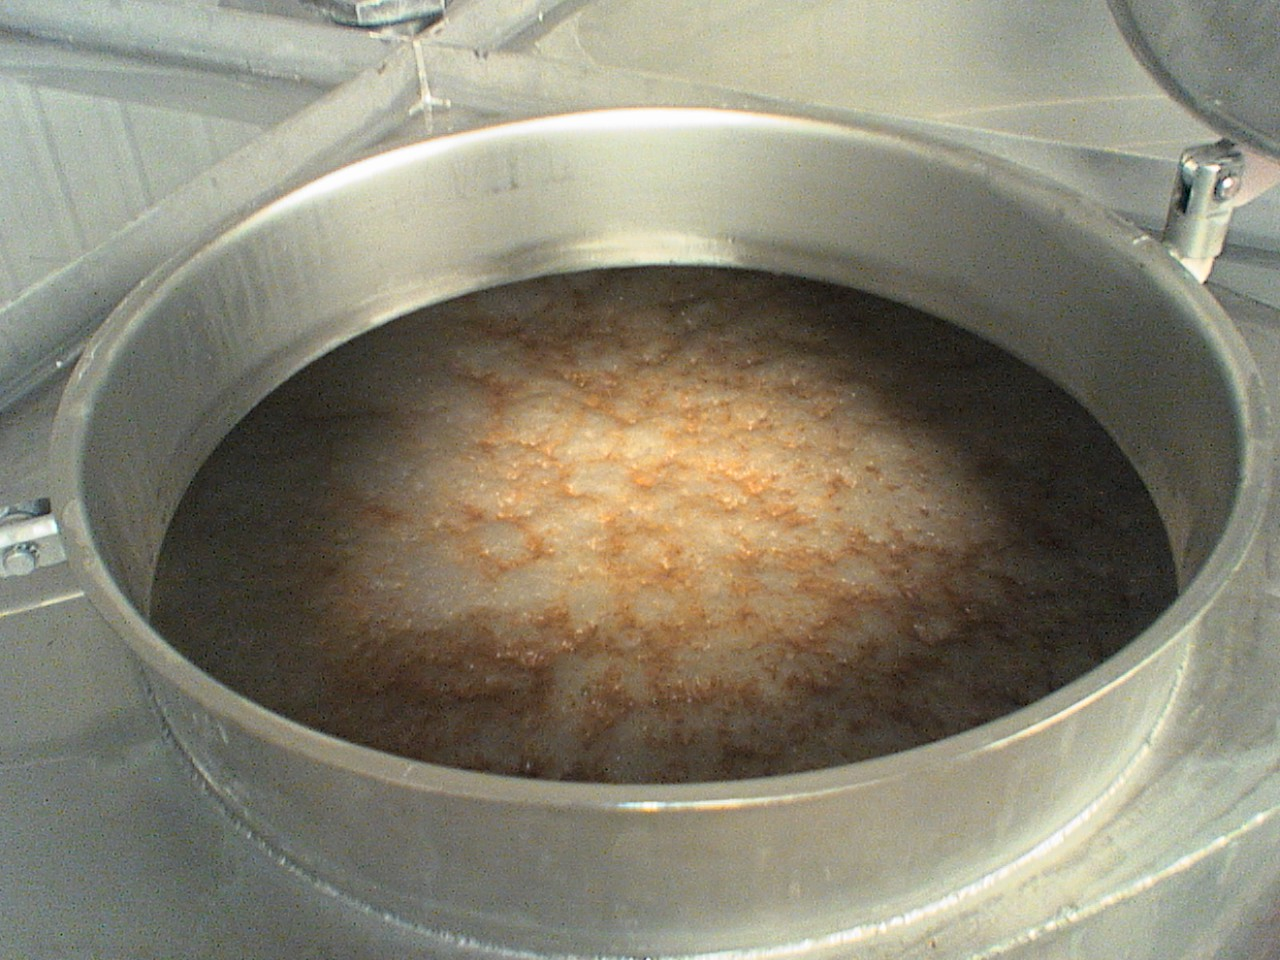
Inside a fermenting tank. Photo taken by uploader at en:Wye Valley Brewery on a tour.
Specialty: pharma-process
Image credit: Stlemur at English Wikipedia